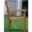
Label: chair